Iníon Dubh

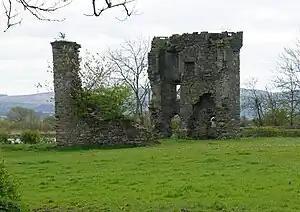
Mongavlin Castle, near St Johnston in the east of County Donegal, was built on the site of Iníon Dubh's chief residence. The current castle, now ruined, was largely built during the early years of the Plantation of Ulster and is located on the western bank of the River Foyle.

Lady Fiona MacDonald, better known by her nickname Iníon Dubh ("Black-Haired Daughter"), was a Scottish aristocrat and queen consort of Tyrconnell from 1569 to 1592. The mother of Hugh Roe O'Donnell, she was a significant politician in 16th-century Ulster and effectively led Tyrconnell when her husband, Sir Hugh McManus O'Donnell, became prematurely senile.